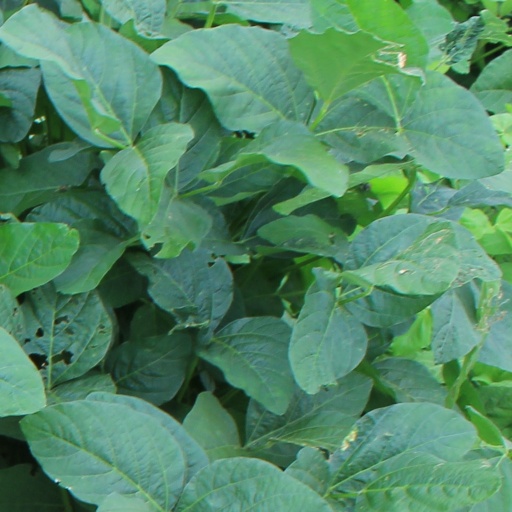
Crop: soybean